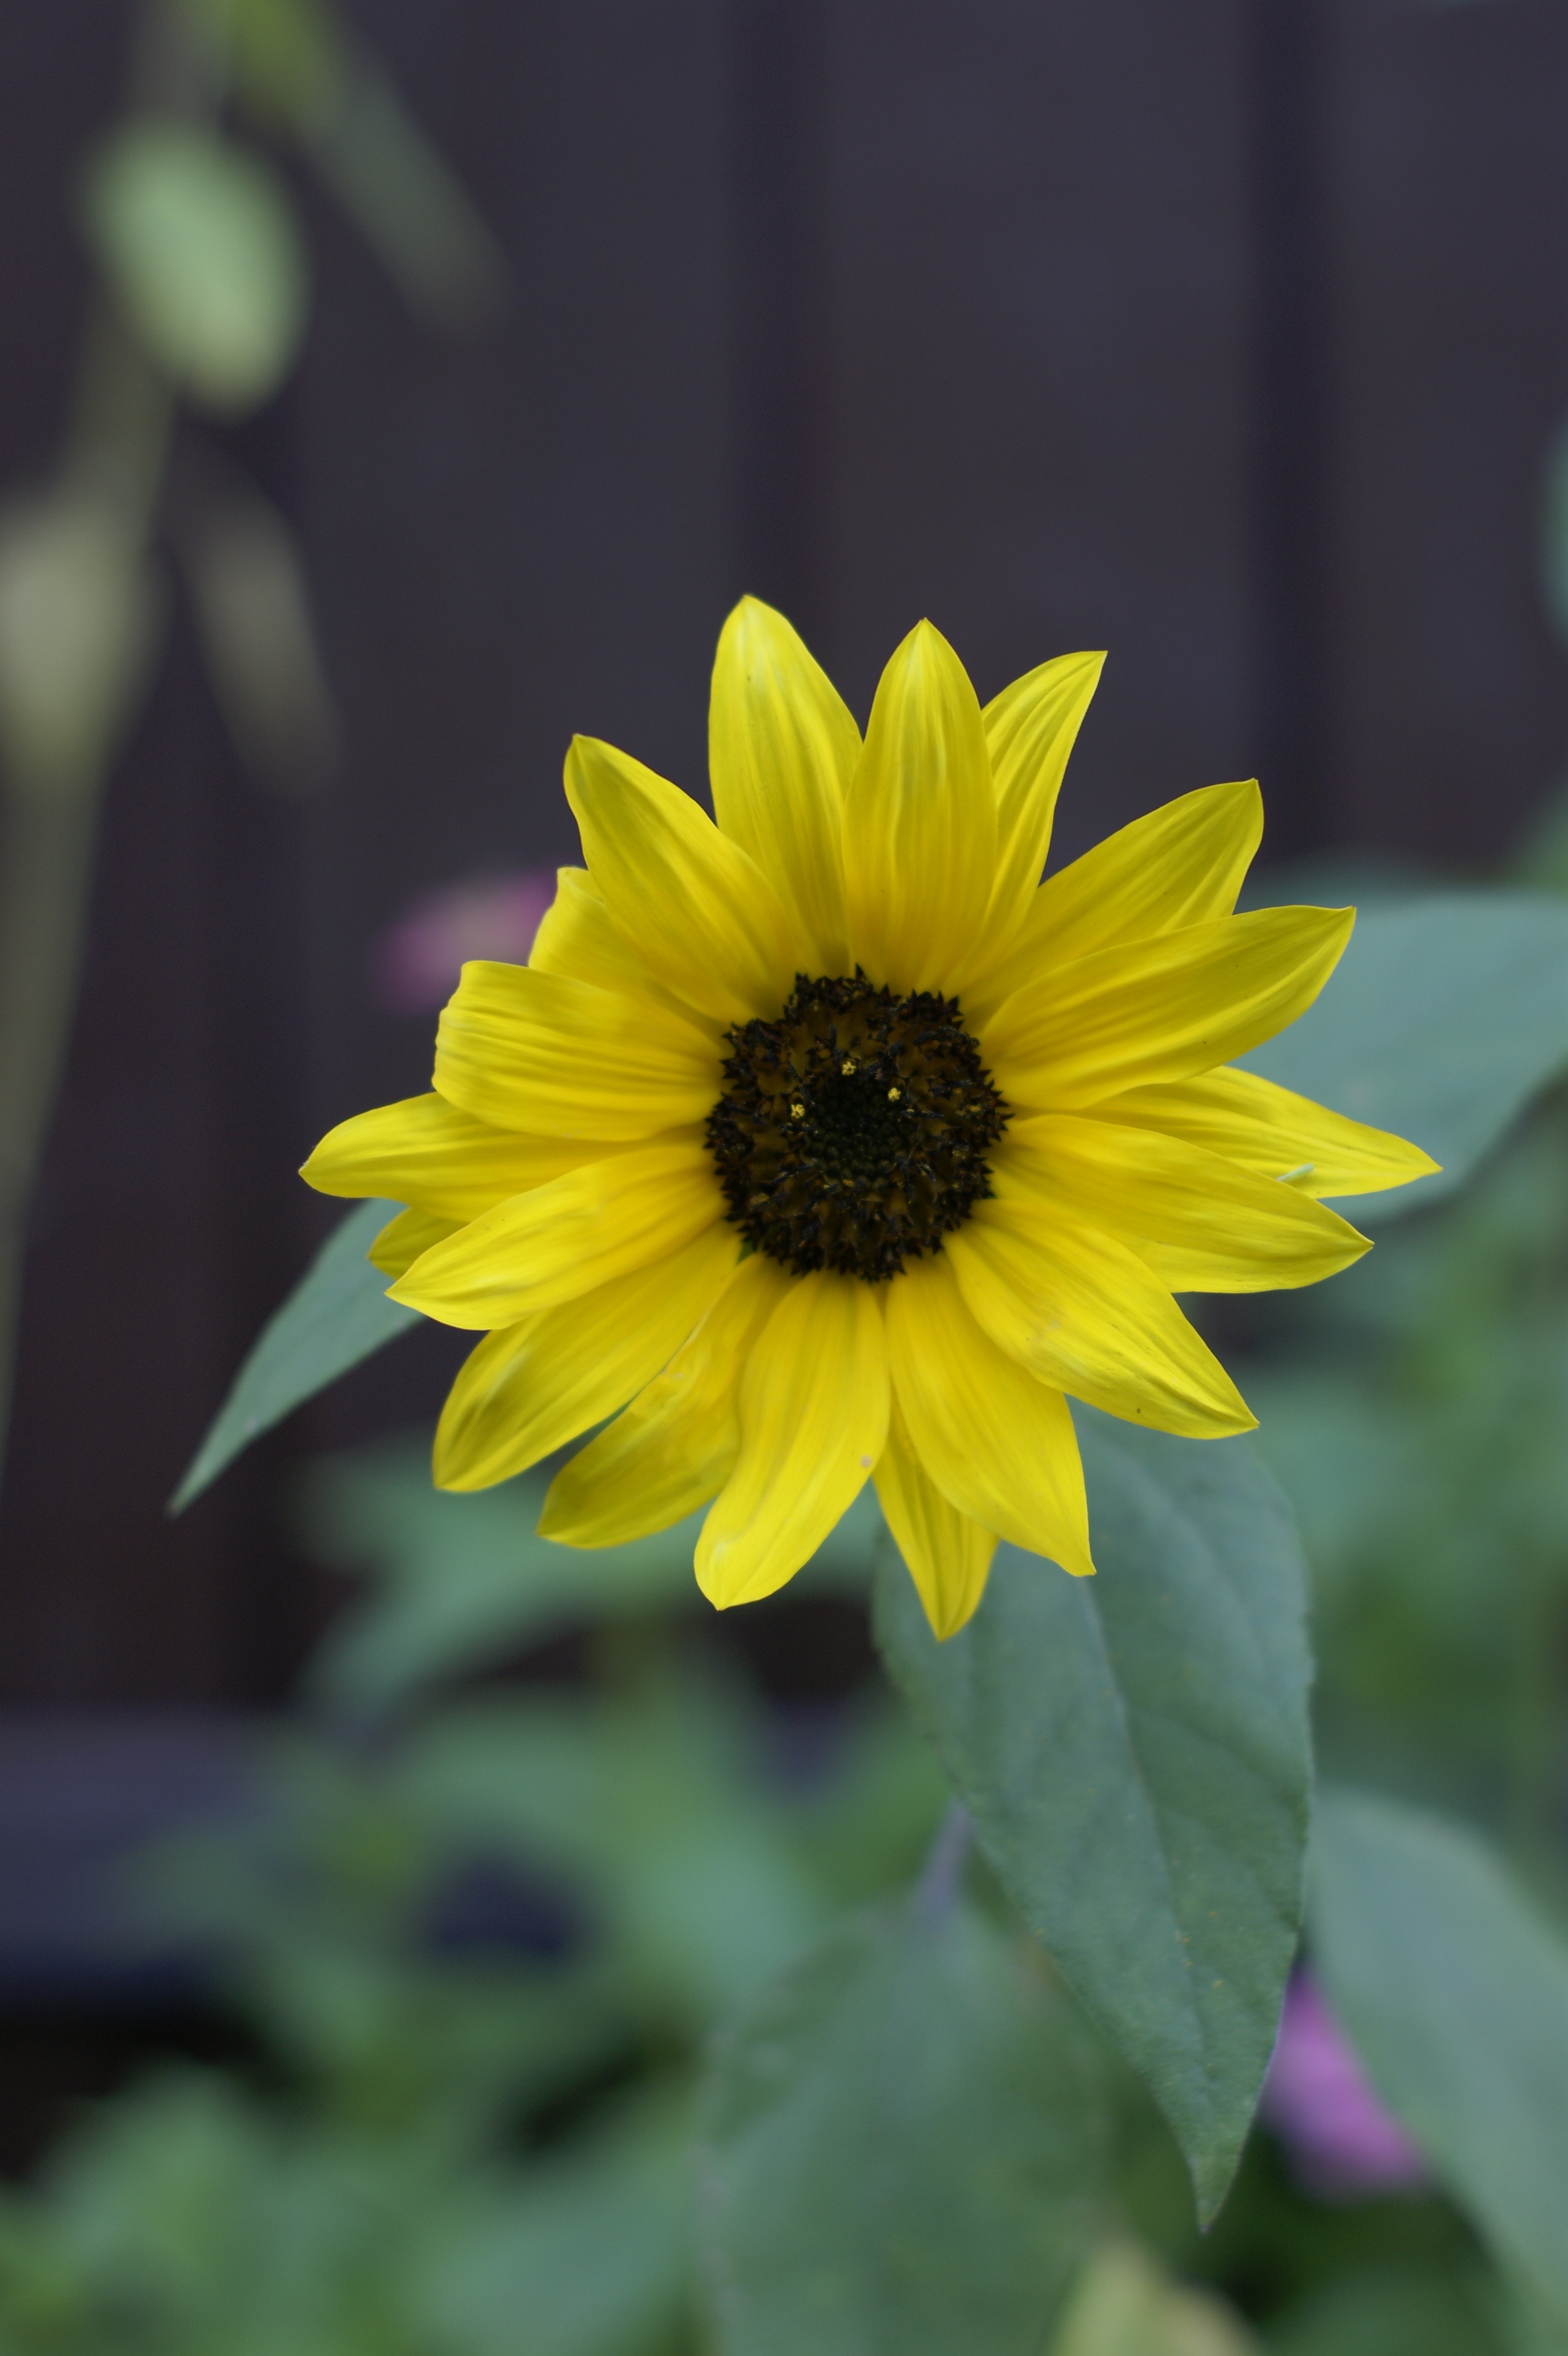
nature, blossom, plant, flower, petal, floral, decoration, green, romantic, botany, blooming, yellow, garden, flora, sunflower, wildflower, close up, gardening, macro photography, flowering plant, daisy family, annual plant, plant stem, land plant